Horse body mass

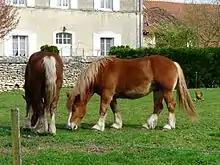
Obese Breton horses, probably intended for slaughter

Like all forms of obesity, equine obesity is essentially the result of a poor balance between energy intake and energy expenditure. This explains why foals, which expend a great deal of energy during their growth, are much more rarely obese than adult animals. Thus, the primary cause of obesity is the overly rich diet provided by horse owners. Cultural factors also come into play, as people with little knowledge of horses' body condition tend to compliment owners of fat animals, and find obese ponies "cute". According to a study carried out in the UK (2011), there is a significant lack of understanding of a horse's energy requirements among many equine owners, particularly those who own recreational equines. Equine owners also often underestimate the duration and intensity of exercise a horse is capable of every day, imagining, for example, that a daily walk at a walk of 20 to 40 minutes represents a significant expenditure of energy, when this is far from being the case.